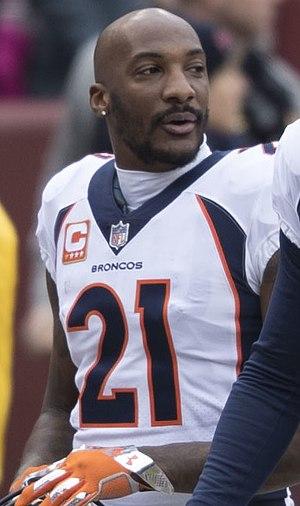
Aqib Talib, né le 13 février 1986 à Cleveland, est un joueur américain de football américain évoluant au poste de cornerback.